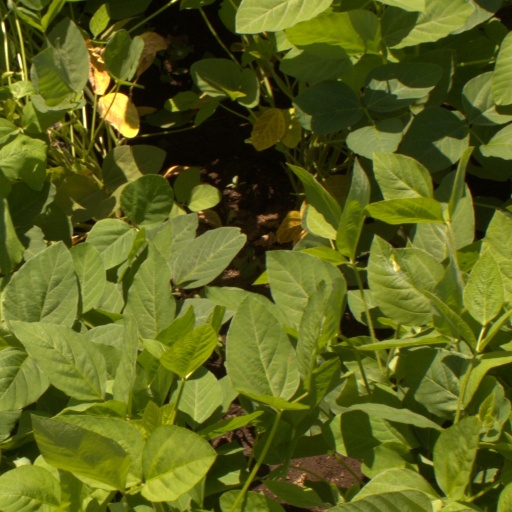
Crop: soybean